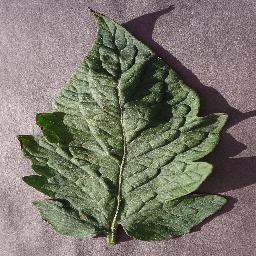
Label: Tomato___Target_Spot